Castro culture

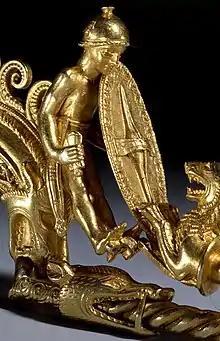
Celtic naked warrior of the Braganza Brooch or fibula, gold (Norte Region, Portugal)

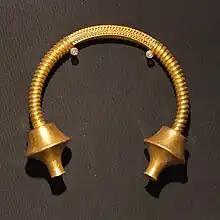
Gold torc from Burela (Galicia, Spain)

Castro culture (meaning "culture of the hillforts") is the archaeological term for the material culture of the northwestern regions of the Iberian Peninsula (present-day northern and central Portugal together with the Spanish regions of Galicia, Asturias, and western León) from the end of the Bronze Age (c. 9th century BC) until it was subsumed by Roman culture (c. 1st century BC). It is the culture associated with the Celtic Gallaecians and Astures.